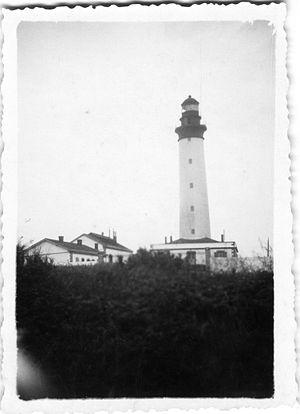
Cette photographie représente le premier ""Phare de L' Île-d' Yeu"" (appelé plus communément ""Grand Phare"") construit à partir de 1830. Ce phare était constitué par tour cylindrique en maçonnerie lisse centrée sur un soubassement de forme carrée. Le feu fut à huile jusqu' en 1895, date à laquelle un feu tournant électique fut installé. Hauteur de la tour: 33 mètres (hauteur au dessus de la mer: 54 mètres). Le Phare de L'Île-d' Yeu de 1830 fut détruit par les troupes allemandes en août 1944. Un second ""Phare de L' Île-d' Yeu"" a été construit en 1950. L' Île-d' Yeu (La Petite Foule), Vendée, France"